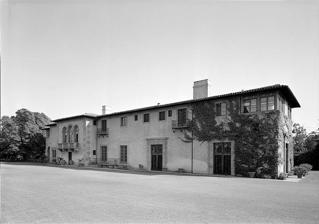
Building: Harold Lloyd Estate
Country: United States of America
Year built: 1928
Historic house in California, United States United States historic place Greenacres – Harold Lloyd Estate U.S. National Register of Historic Places California Historical Landmark No. 961 Los Angeles Historic-Cultural Monument No. 279 Greenacres, Harold Lloyd Estate in 1974 Show map of the Los Angeles metropolitan area Show map of California Show map of the United States Location 1740 Green Acres Drive, Beverly Hills, California 34°5′17″N 118°25′37″W / 34.08806°N 118.42694°W / 34.08806; -118.42694 Built 1928 Architect Webber, Staunton & Sumner Spaulding Landscape architect A.E. Hanson Architectural style Mediterranean Revival architecture NRHP reference No. 84000876 CHISL No. 961 LAHCM No. 279 Significant dates Added to NRHP February 9, 1984 Designated LAHCM July 24, 1984 The Harold Lloyd Estate , also known as Greenacres , is a large mansion and landscaped estate located in the Benedict Canyon section of Beverly Hills, California . Built in the late 1920s by silent film star Harold Lloyd , it remained Lloyd's home until his death in 1971. The estate originally consisted of a 44-room mansion, golf course, outbuildings, and 900-foot (270 m) canoe run on 15 acres (61,000 m 2 ). Greenacres has been called "the most impressive movie star's estate ever created." After Lloyd died, the acreage in the lower part of the estate along Benedict Canyon was subdivided into approximately 15 large home lots. The mansion, on top of its own hill, retained approximately 5 original acres of flat land. It was added to the National Register of Historic Places in 1984. Planning and construction In May 1923, Lloyd purchased land located at the mouth of Benedict Canyon in Beverly Hills from P.E. Benedict.  The property had been owned by the Benedict family for more than 60 years.  Lloyd paid $100,000  for the property. The site was close to the spot where Mary Pickford and Douglas Fairbanks had built their famed Pickfair estate. In August 1925, Lloyd announced plans to build a $1 million estate on the 15-acre site, including a three-story French-Italian Renaissance home, a nine-acre golf course, a 50' x 150' swimming pool (the largest in southern California), an open-air theater, dance pavilion, tennis courts, and bridle path. Walter Weber and Sumner Spaulding (Weber, Staunton and Spalding) was hired as the architect. Lloyd also hired landscape engineer A.E. Hanson to execute plans for the "largest initial private landscaping project ever attempted" in the Los Angeles area. The plans included extensive gardens, a children's playground, and a stream fed by a well with water pumped to the top of a hill and then cascading through the property and creating water hazards in the golf course. Final plans for the house were published in the Los Angeles Times in July 1927. The home was described as French-Italian Renaissance design with interiors inspired by the Villa Palmieri near Florence . Construction of the mansion began in July 1927 and was completed in 1928. The 44-room, 45,000-square-foot (4,200 m 2 ) house and estate was said to have cost $2 million. Features Cascading fountains on the estate A.E. Hanson , Lloyd's landscape architect, transformed the 15-acre (61,000 m 2 ) site with the Villa Lante and Villa Medici as inspiration in Mediterranean Revival and Spanish Revival style motifs. The Los Angeles Times published a full-page illustrated article describing it as a "gorgeous fairyland playground" and a "Modern Eden of groves and gardens." The elaborate design of the grounds' landscape and gardens included the following elements: A private nine-hole regulation golf course. A 900-foot (270 m) canoe stream stocked with trout and bass, and a 100-foot (30 m) waterfall that plummeted into the canoe stream. The largest swimming pool in Southern California, measuring 50 feet (15 m) by 150 feet (46 m), and said to be "one of the finest swimming pools in the west." (The pool was surrounded by a tunnel with underwater windows to view and photograph swimmers.) The technology of filtering water and adding chlorine for swimming pools was very new at the time of construction and this huge pool at Greenacres was a modern marvel. Lloyd famously photographed Marilyn Monroe several times at this pool. Numerous gardens, including small tropical forests, sunken gardens, formal gardens, rose gardens, Italian gardens, and terraced gardens. The thatched four-room old English-style house that was built within the "fairyland estate" for Lloyd's four-year-old daughter. Stables for horses, cattle and sheep, and a small farm for the estate's fruits and vegetables, including greenhouses for growing flowers. An open-air theater and dancing pavilion. Two film vaults within the grounds to store original copies of Lloyd's works, prints and negatives. Tennis courts, an outdoor bowling green, and a handball court. (Lloyd was a national handball champion and reportedly spent many hours there.) An automobile entrance court designed as a 120-foot (37 m) square, surrounded on two sides by a cloister. The landscaping project was so large that 3,500 tons of sandstone were taken from quarries in Chatsworth and trucked to the site for use in building the steps, terraces, and waterfalls. An unusual feature was the separate fairyland estate that Lloyd and A.E. Hanson designed for Lloyd's four-year-old daughter, Mildred Gloria. The play village had its own private gate with a sign reading, "Come into my garden and play." The fairyland estate included a four-room miniature old English house, a miniature old English stable with a pony and cart, Great Dane dogs, a wishing well with water for the daughter's garden, a slide, acrobatic devices and a swing. The miniature house had electricity and a kitchen and bath with running water, where the Lloyds' daughter played with friends, including Shirley Temple . Family home Lloyd named his estate Greenacres, and it became a gathering place for the Lloyds' family and friends. Sundays were known as "at home" day at Greenacres: The 'at home' day at Greenacres was Sunday when 30 or 40 friends would gather in the afternoon, amuse themselves with golf, tennis or handball, swimming, or with leisurely strolls through the gardens. A buffet would be set in the formal dining room and in the evening Lloyd would show a movie. Then he would wave everyone goodnight. In 1937, Mrs. Lloyd hosted a bridal shower at the estate for Jeanette MacDonald attended by Hollywood's elite, including Ginger Rogers , Mary Pickford , Irene Dunne , Fay Wray , Norma Shearer , Dolores del Río , Loretta Young , Mervyn LeRoy , Ernst Lubitsch , Hal Roach , and Darryl Zanuck . Greenacres was built in the 1920s in Beverly Hills, one of Los Angeles's all-white planned communities. The area had restrictive covenants prohibiting non-whites (this also included Jews ) from living there unless they were in the employment of a white resident (typically as a domestic servant). Several published accounts have described Lloyd as a leader or participant in neighborhood organizations around his estate that wanted to enforce restrictive covenants in the area. With the demise of his movie career and loss of income, Lloyd had difficulty maintaining the estate. In 1943, he petitioned the Los Angeles County Board of Supervisors to reduce his property taxes because, although he and his family wanted to continue living there, he said the taxes were "eating them out of house and home." The Board agreed to reduce the valuation of the improvements to $100,000. Lloyd was forced to reduce the estate's staff, and parts of the estate began to deteriorate from neglect. In August 1943, an explosion and fire at the home destroyed original negatives of his silent film comedies. Lloyd valued the damage to the films at $2 million. Lloyd rushed to the film vault on hearing the explosion and was rescued by his wife, Mildred Davis Lloyd, who caught him as he collapsed in a doorway to the vault and dragged him to safety. Seven firefighters and the estate's head gardener were hospitalized after being overcome by fumes from the burning films and chlorine gas from the pool's water treatment plant. The fire also damaged Lloyd's gymnasium and four-wall handball court. In his later years, Lloyd lived a private life on his estate. He would start each day with a jog around the grounds, followed by a swim in the pool. He also developed an "addiction to stereo that shook the mansion at 3 am with the force of 10 speakers in unison"; the decibel levels caused the gold leaf to fall from the ornate living room ceiling. Lloyd lived at the estate until he died of cancer in 1971, aged 77. A long-time member of staff noted that he had a superstitious fear of being driven around the Italian fountain in the estate's front court, always making his chauffeur back up rather than circle the fountain. However, "the only time he ever went around that fountain was the night he died." Legacy Preservation attempts Christmas tree in 1974 Lloyd left his Benedict Canyon estate to the "benefit of the public at large" with instructions that it be used "as an educational facility and museum for research into the history of the motion picture in the United States." For a few years the home was open to public tours, but financial and legal obstacles prevented the estate from creating the motion picture museum that Lloyd had intended. Among other things, neighboring homeowners in the wealthy community were opposed to the creation of a museum hosting parties and attracting busloads of tourists. In October 1972, the Los Angeles Times visited the property and noted that it had "the feel of Sunset Boulevard ," bringing to mind the line spoken by the young writer when he first visits Norma Desmond's home: "It was the kind of place that crazy movie people built in the crazy 20s." The house appeared to visitors in the 1970s to be frozen in time at 1929. One writer noted that nothing had been moved or replaced, changed, or modernized, from the books in the library to the appliances in the kitchen and the fixtures in the bathrooms. Columnist Jack Smith visited the estate in 1973 and wrote that "time stood still", as Lloyd's clothes still hung in his closet, and the master bedroom and living room "looked like a set for a movie of the 1930s." A Renaissance tapestry presented to Lloyd as a housewarming gift by Mary Pickford and Douglas Fairbanks was still hanging in the hallway. The house also had Lloyd's permanent Christmas tree loaded with ornaments at the end of a long sitting room. Jack Smith described the tree as follows: [A]t the end of the room, dominating it like some great Athena in a Greek temple, stood the most fantastic Christmas tree I had ever seen. It reached the ceiling, a great, bulbous mass of colored glass baubles, some of them as big as pumpkins, clustered together like gaudy jewels in some monstrous piece of costume jewelry. Sale and break-up Unable to establish a museum, the estate was sold at auction in 1975. The entire property, including grounds and furnishings, was purchased by a retired Iranian businessman, Nasrollah Afshani, for $1.6 million. Afshani subdivided the estate into approximately 15 lots in addition to the mansion, with individual lots selling for as much as $1.2 million. The mansion was preserved on a smaller 5-acre (20,000 m 2 ) parcel and sold for $3 million in 1979 to Bernard C. Solomon, the president of Everest Record Group. In 1986, Ted Field , heir to the Marshall Field department store chain and head of Interscope Films, bought the property for $6.5 million and lived there with his wife and their three children. The Fields extensively updated and renovated the entire home and grounds and added a pool back to the site. (The original pool located down closer to Benedict Canyon had been lost in the 1975 subdividing of the property.) Restoring everything except the original theater-size forty-rank pipe organ (which remains today behind the walls of the 80-foot (24 m) living room), the Field family replaced all the electrical wiring and plumbing and modernized the kitchens and bathrooms before moving into the estate. An 80-year-old carousel with hand-carved horses was added to the children's play yard. In 1993, billionaire Ron Burkle bought the home for $20 million – $19 million less than the $39 million asking price (which had included a valuable art collection of old masters ' paintings in the original asking price) but still among the highest prices paid for a home in the United States in the previous three years. As of May 1997, the estate was being occupied by film actress Barbara Rush . In 2001, the mansion was estimated to be worth $50–60 million. The main house and the estate's principal gardens are frequently used for civic fundraising events and as a filming location, appearing in films such as Commando and Westworld . California Historical Landmark Marker California Historical Landmark Marker No. 961 designation for the site states: O. 961 HAROLD LLOYD ESTATE (GREENACRES) - Greenacres, one of the greatest estates of Hollywood's Golden Era, was built in 1929 for the internationally known silent screen comedian, Harold Lloyd. With its formal gardens, it is one of the finest Mediterranean/Italian Renaissance style residential complexes remaining in the state. The 44-room house was designed by Sumner Spaulding and the gardens planned by A. E. Hansen. The estate is patterned after the Villa Gamberaia near Florence, Italy. See also Virginia Robinson Gardens in Beverly Hills List of Registered Historic Places in Los Angeles County, California References